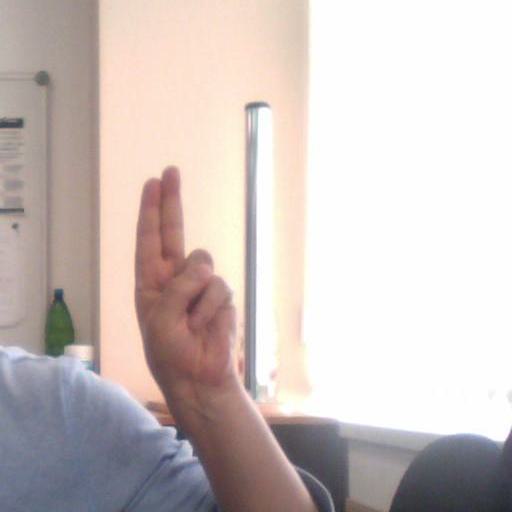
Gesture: two_up